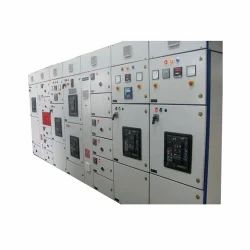
Label: Electric_Control_Panel